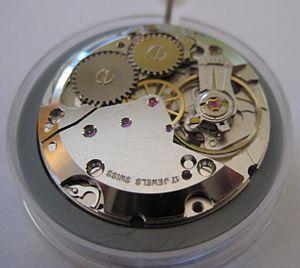
Un calibre désigne un type de mouvement en horlogerie. À l'origine, il était synonyme d'une dimension, souvent exprimée en lignes, pour un mouvement d'horlogerie.